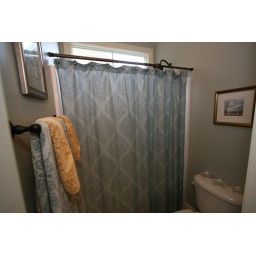
Seperate Shower and toilet with pocket door in Jack n Jill bathroom 2nd floor